Lei Jieqiong

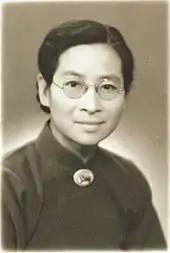
Lei Jieqiong at the first CPPCC conference, September 1949

After the establishment of the People's Republic of China in 1949, Lei held high-ranking positions in the Chinese People's Political Consultative Conference (CPPCC) and the National People's Congress (NPC) for over 40 years. She also served as vice-dean of Beijing College of Political Science and Law (now China University of Political Science and Law).